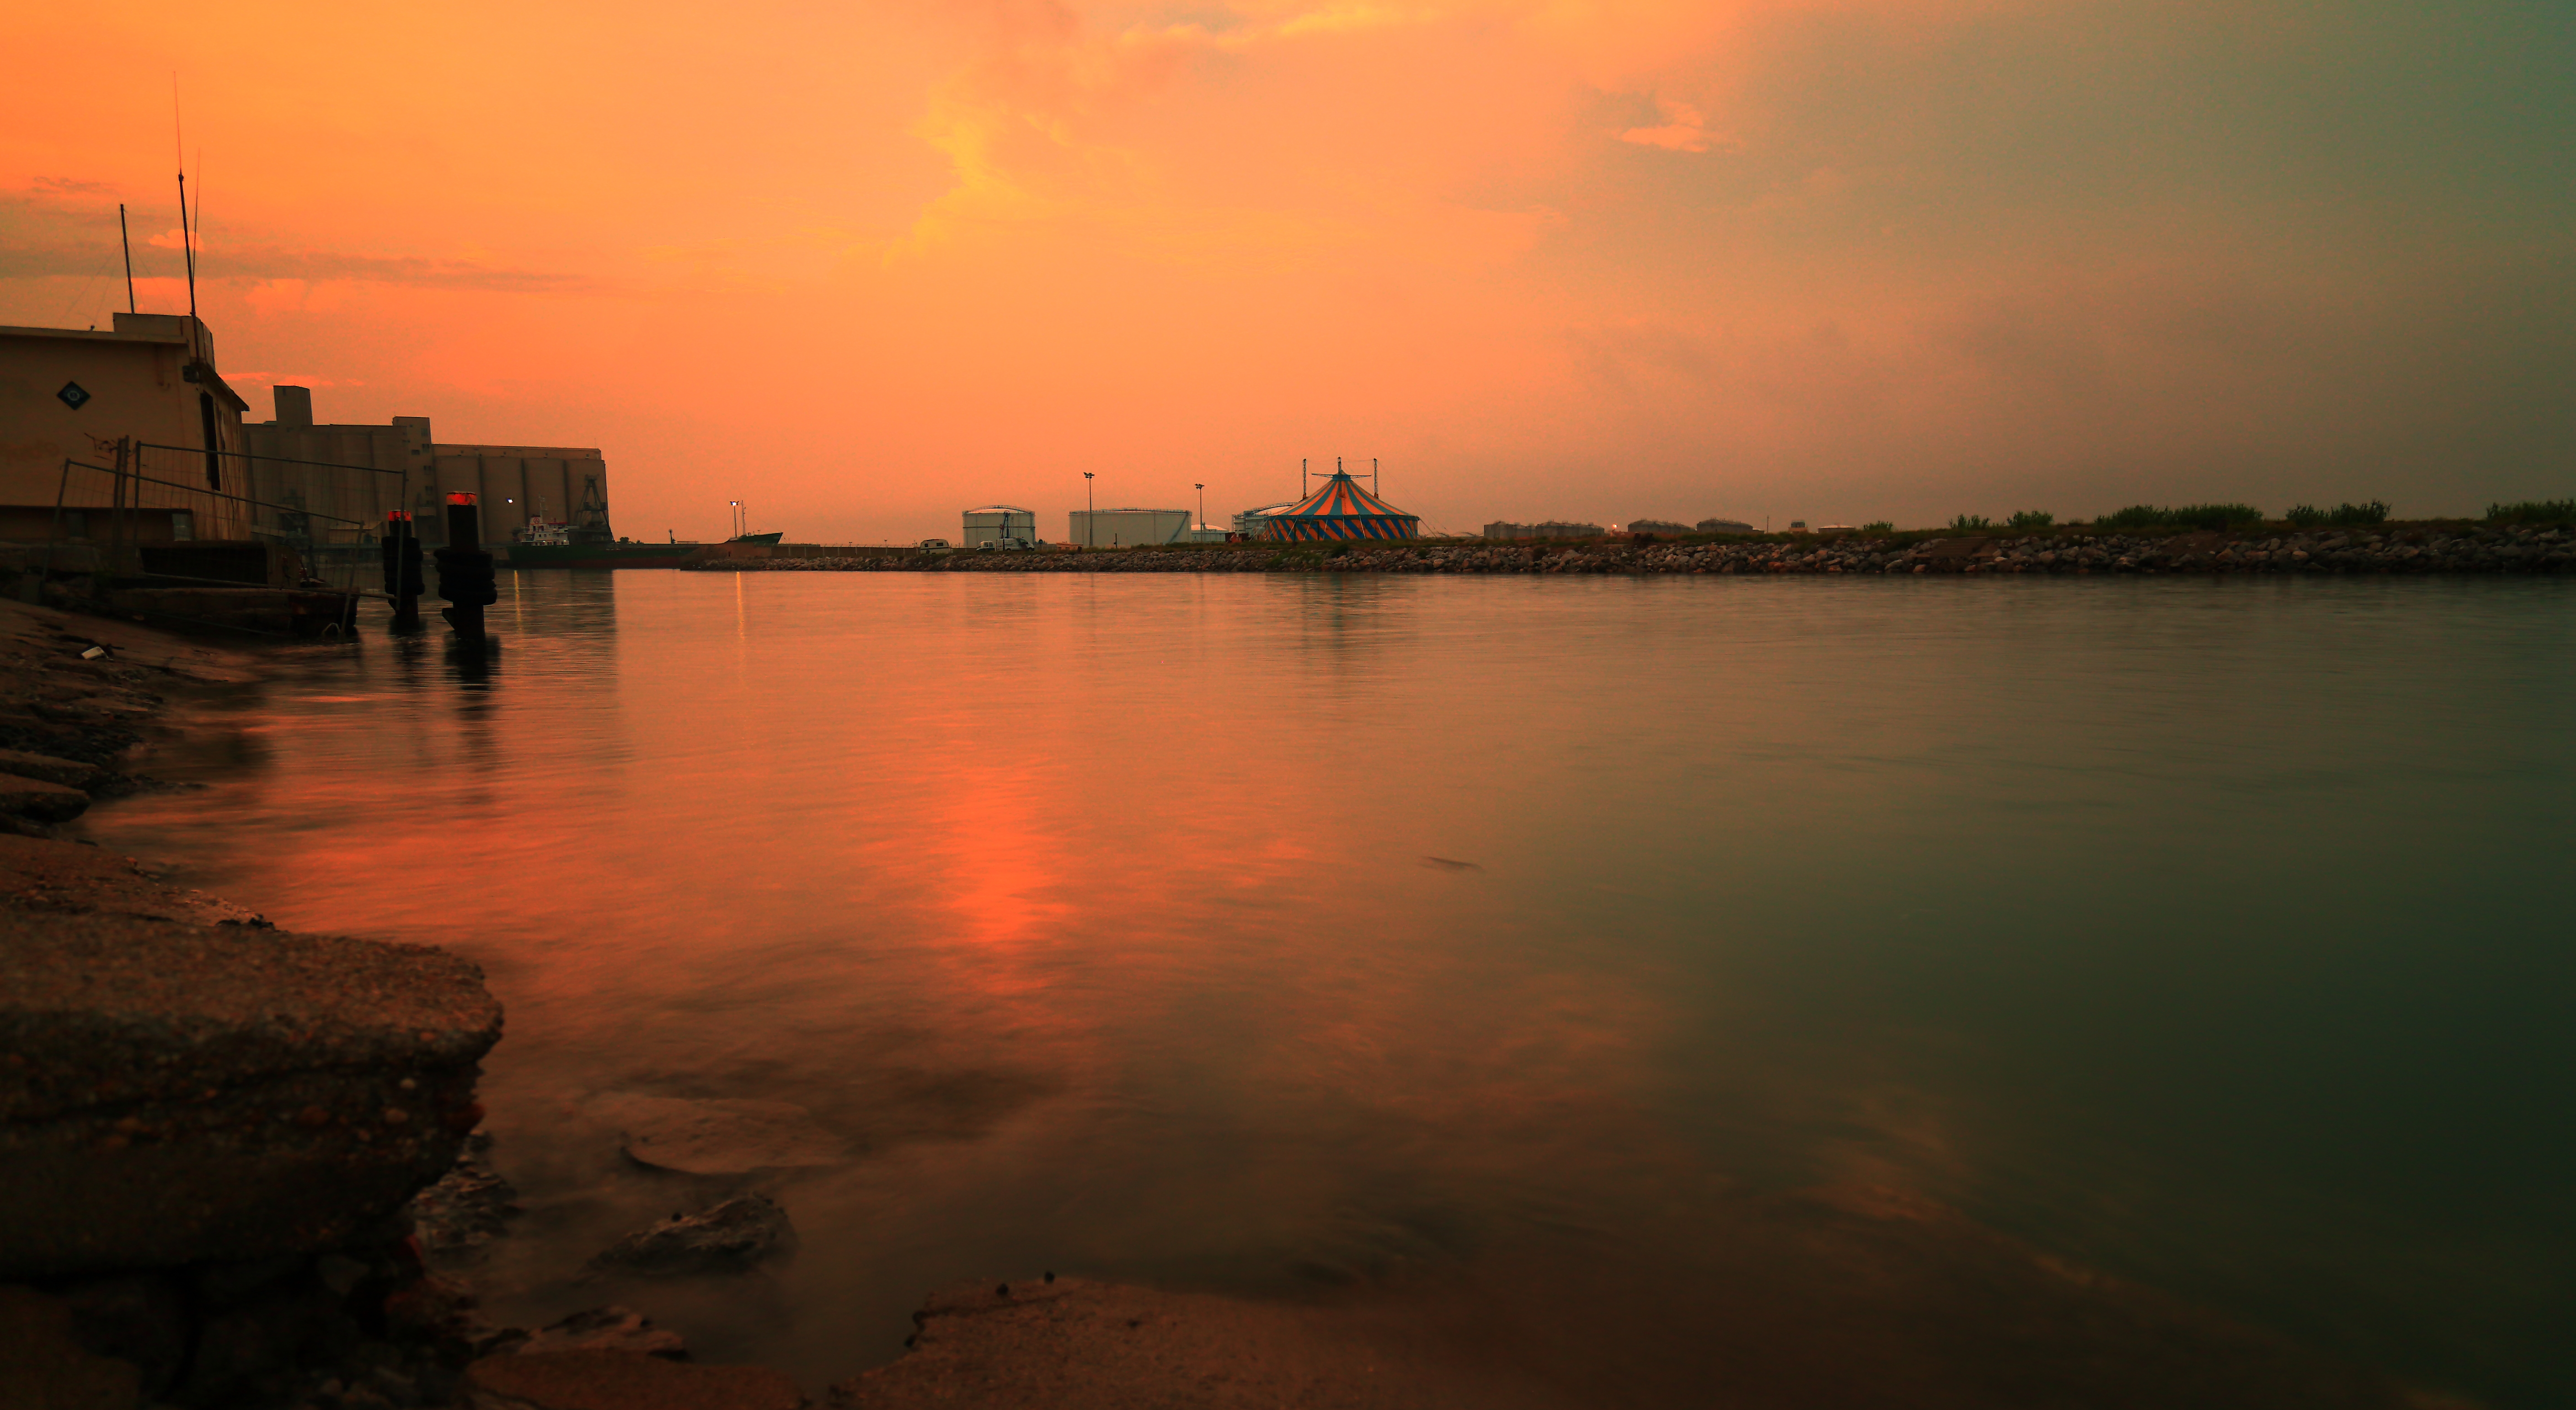
sea, horizon, cloud, sun, sunrise, sunset, sunlight, morning, dawn, river, dusk, evening, reflection, portlanouvelle, lesogres, afterglow, atmospheric phenomenon